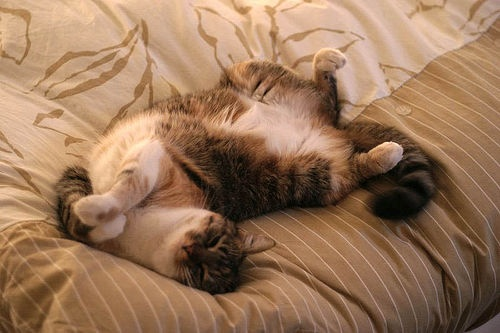
a close up of a cat laying on its back on a bed
A cat laying on its back on a bed.
a gray white and black cat is laying on its back
A cat laying on its back on a bedspread.
A cat laying on its back on a comforter.